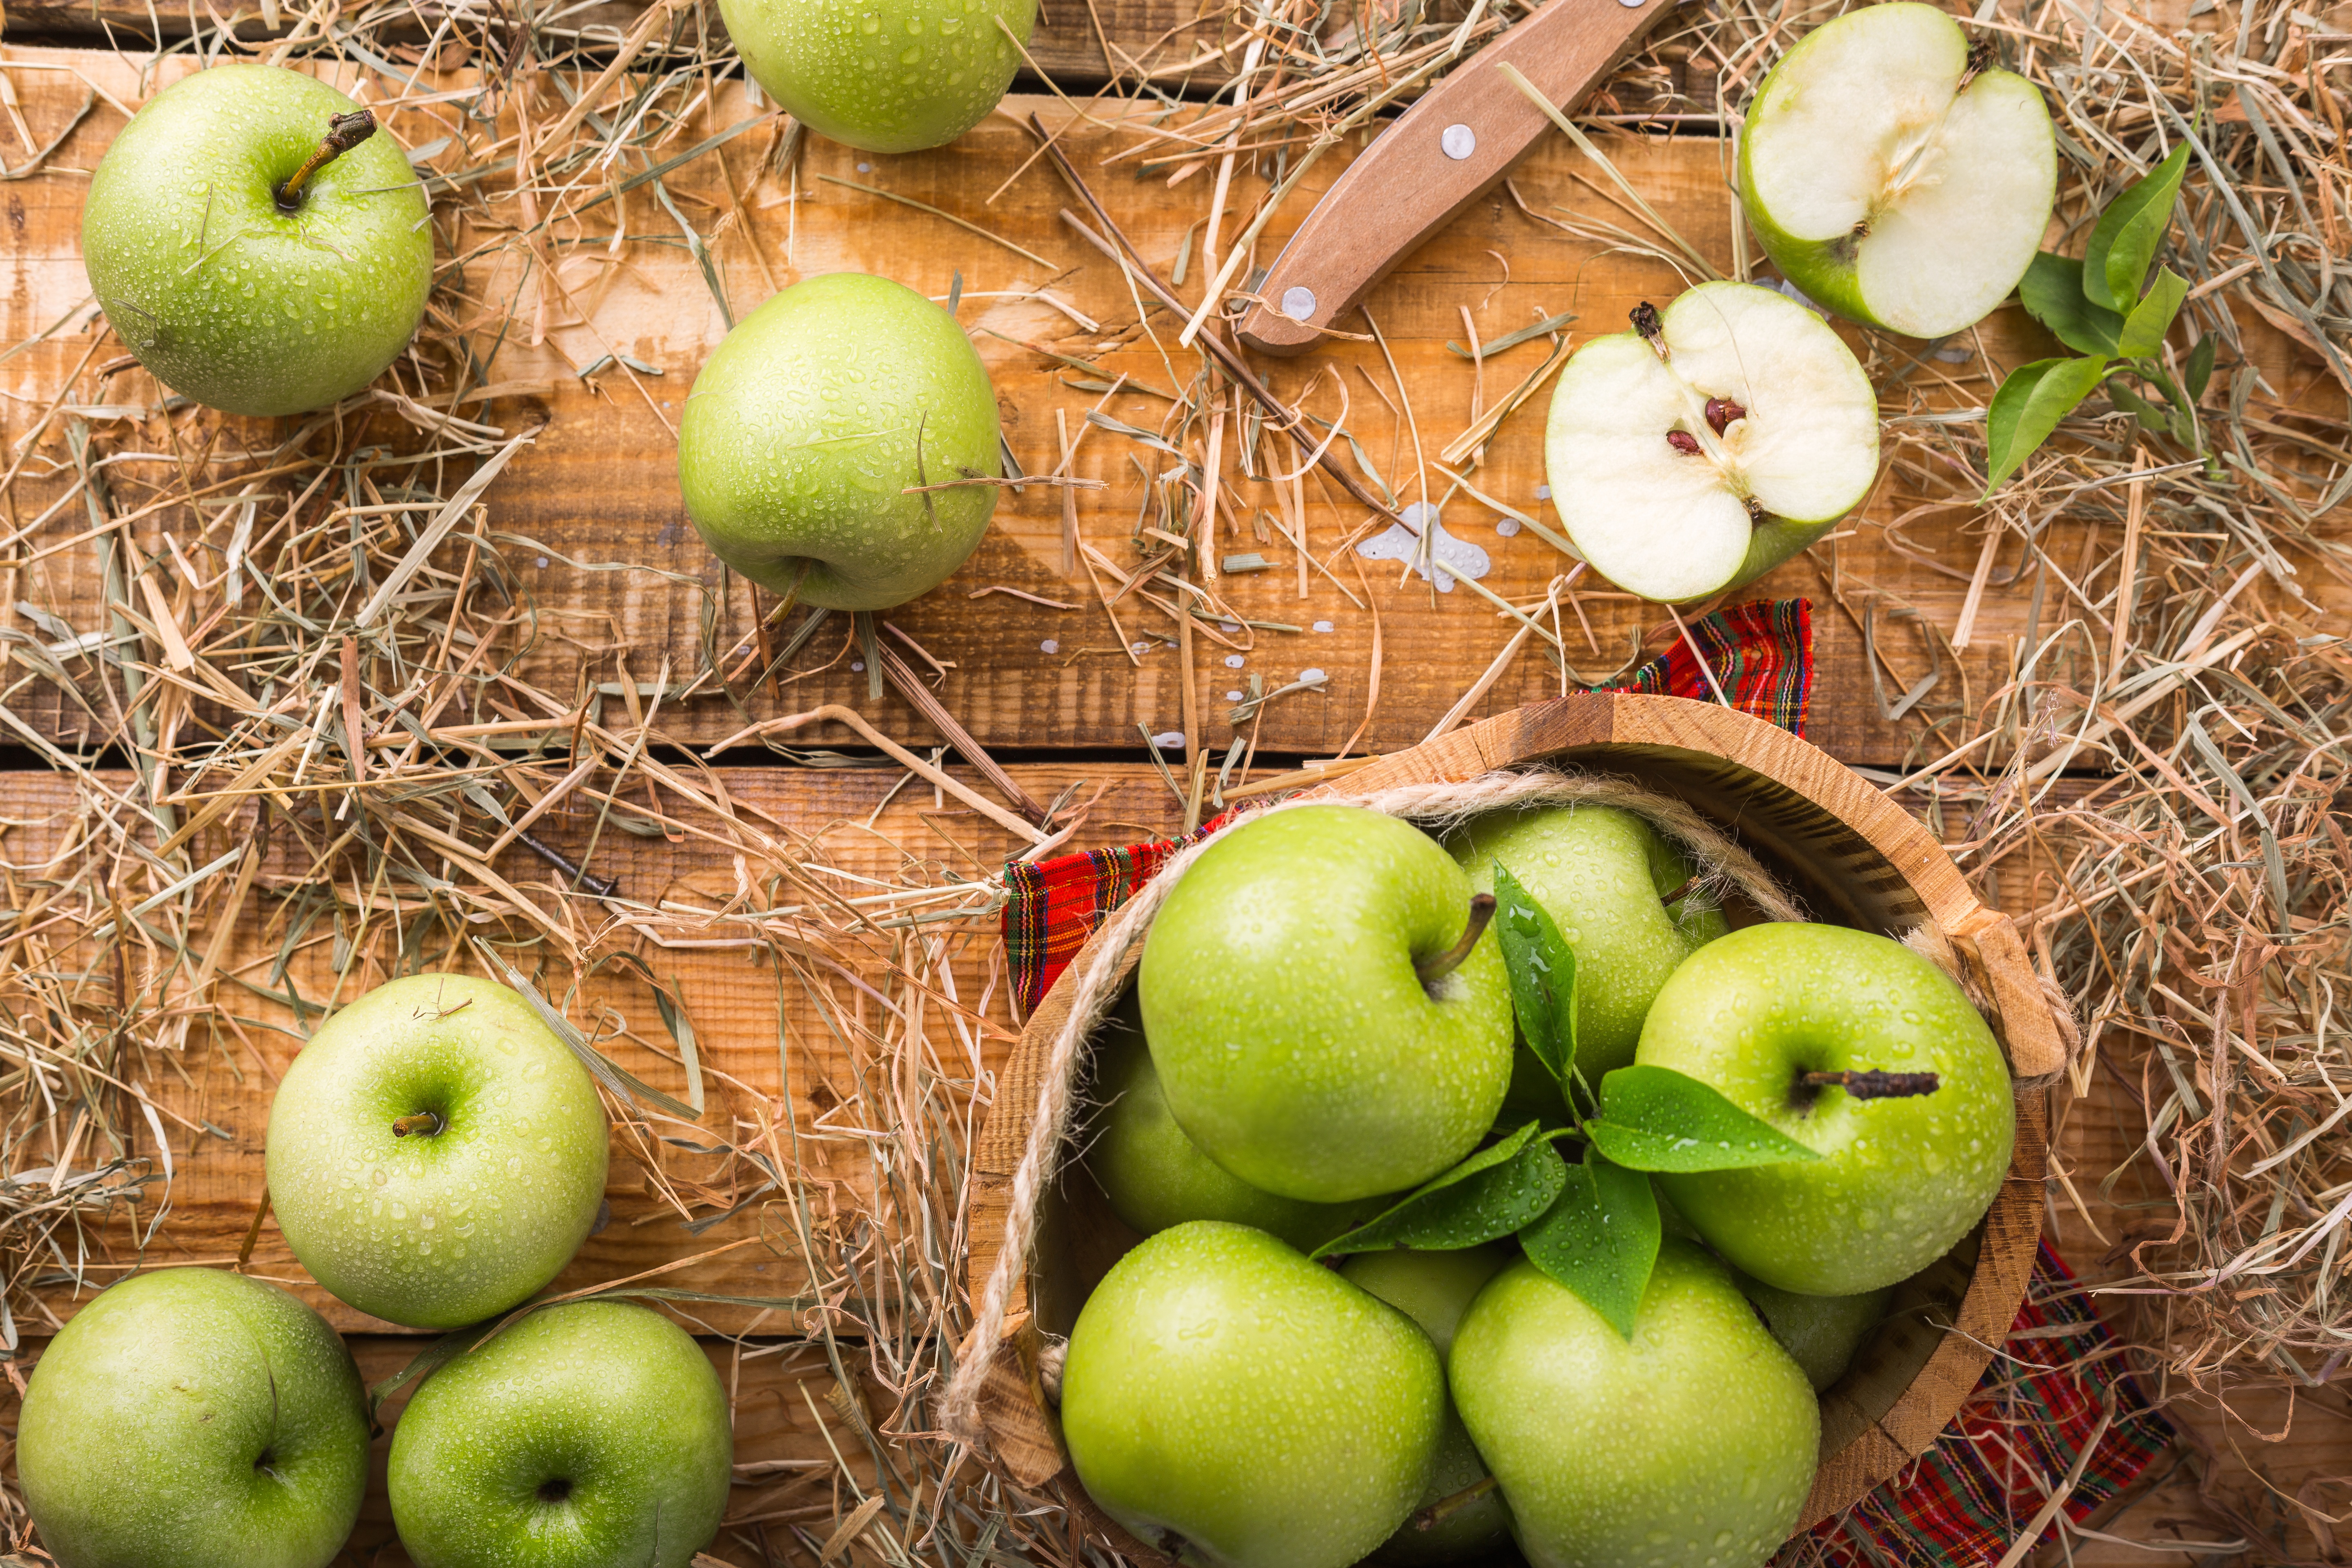
apple, table, plant, fruit, summer, ripe, food, green, harvest, produce, vegetable, fresh, garden, flora, gourd, coconut, leaves, nutrition, apples, vitamins, green leaves, green apple, apple orchard, flowering plant, elitexpo, land plant